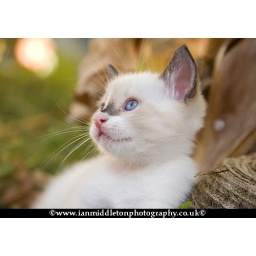
Cute 2 month old white kitten with black mark on nose leaning against a tree